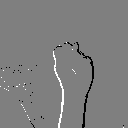
ASL letter: n